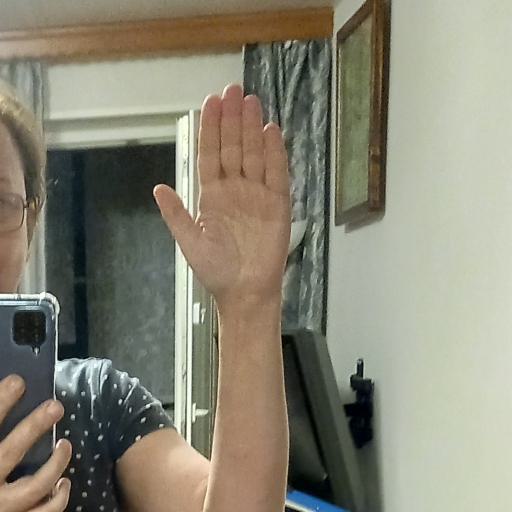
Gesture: stop